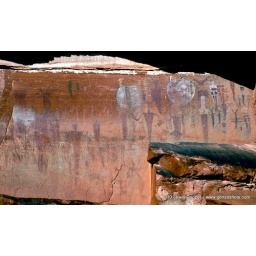
Ancient Art Gallery located 200 feet above the ground on a massive red rock formation.